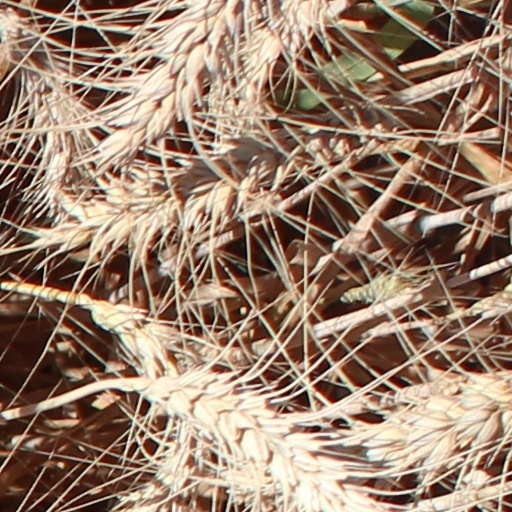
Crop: wheat